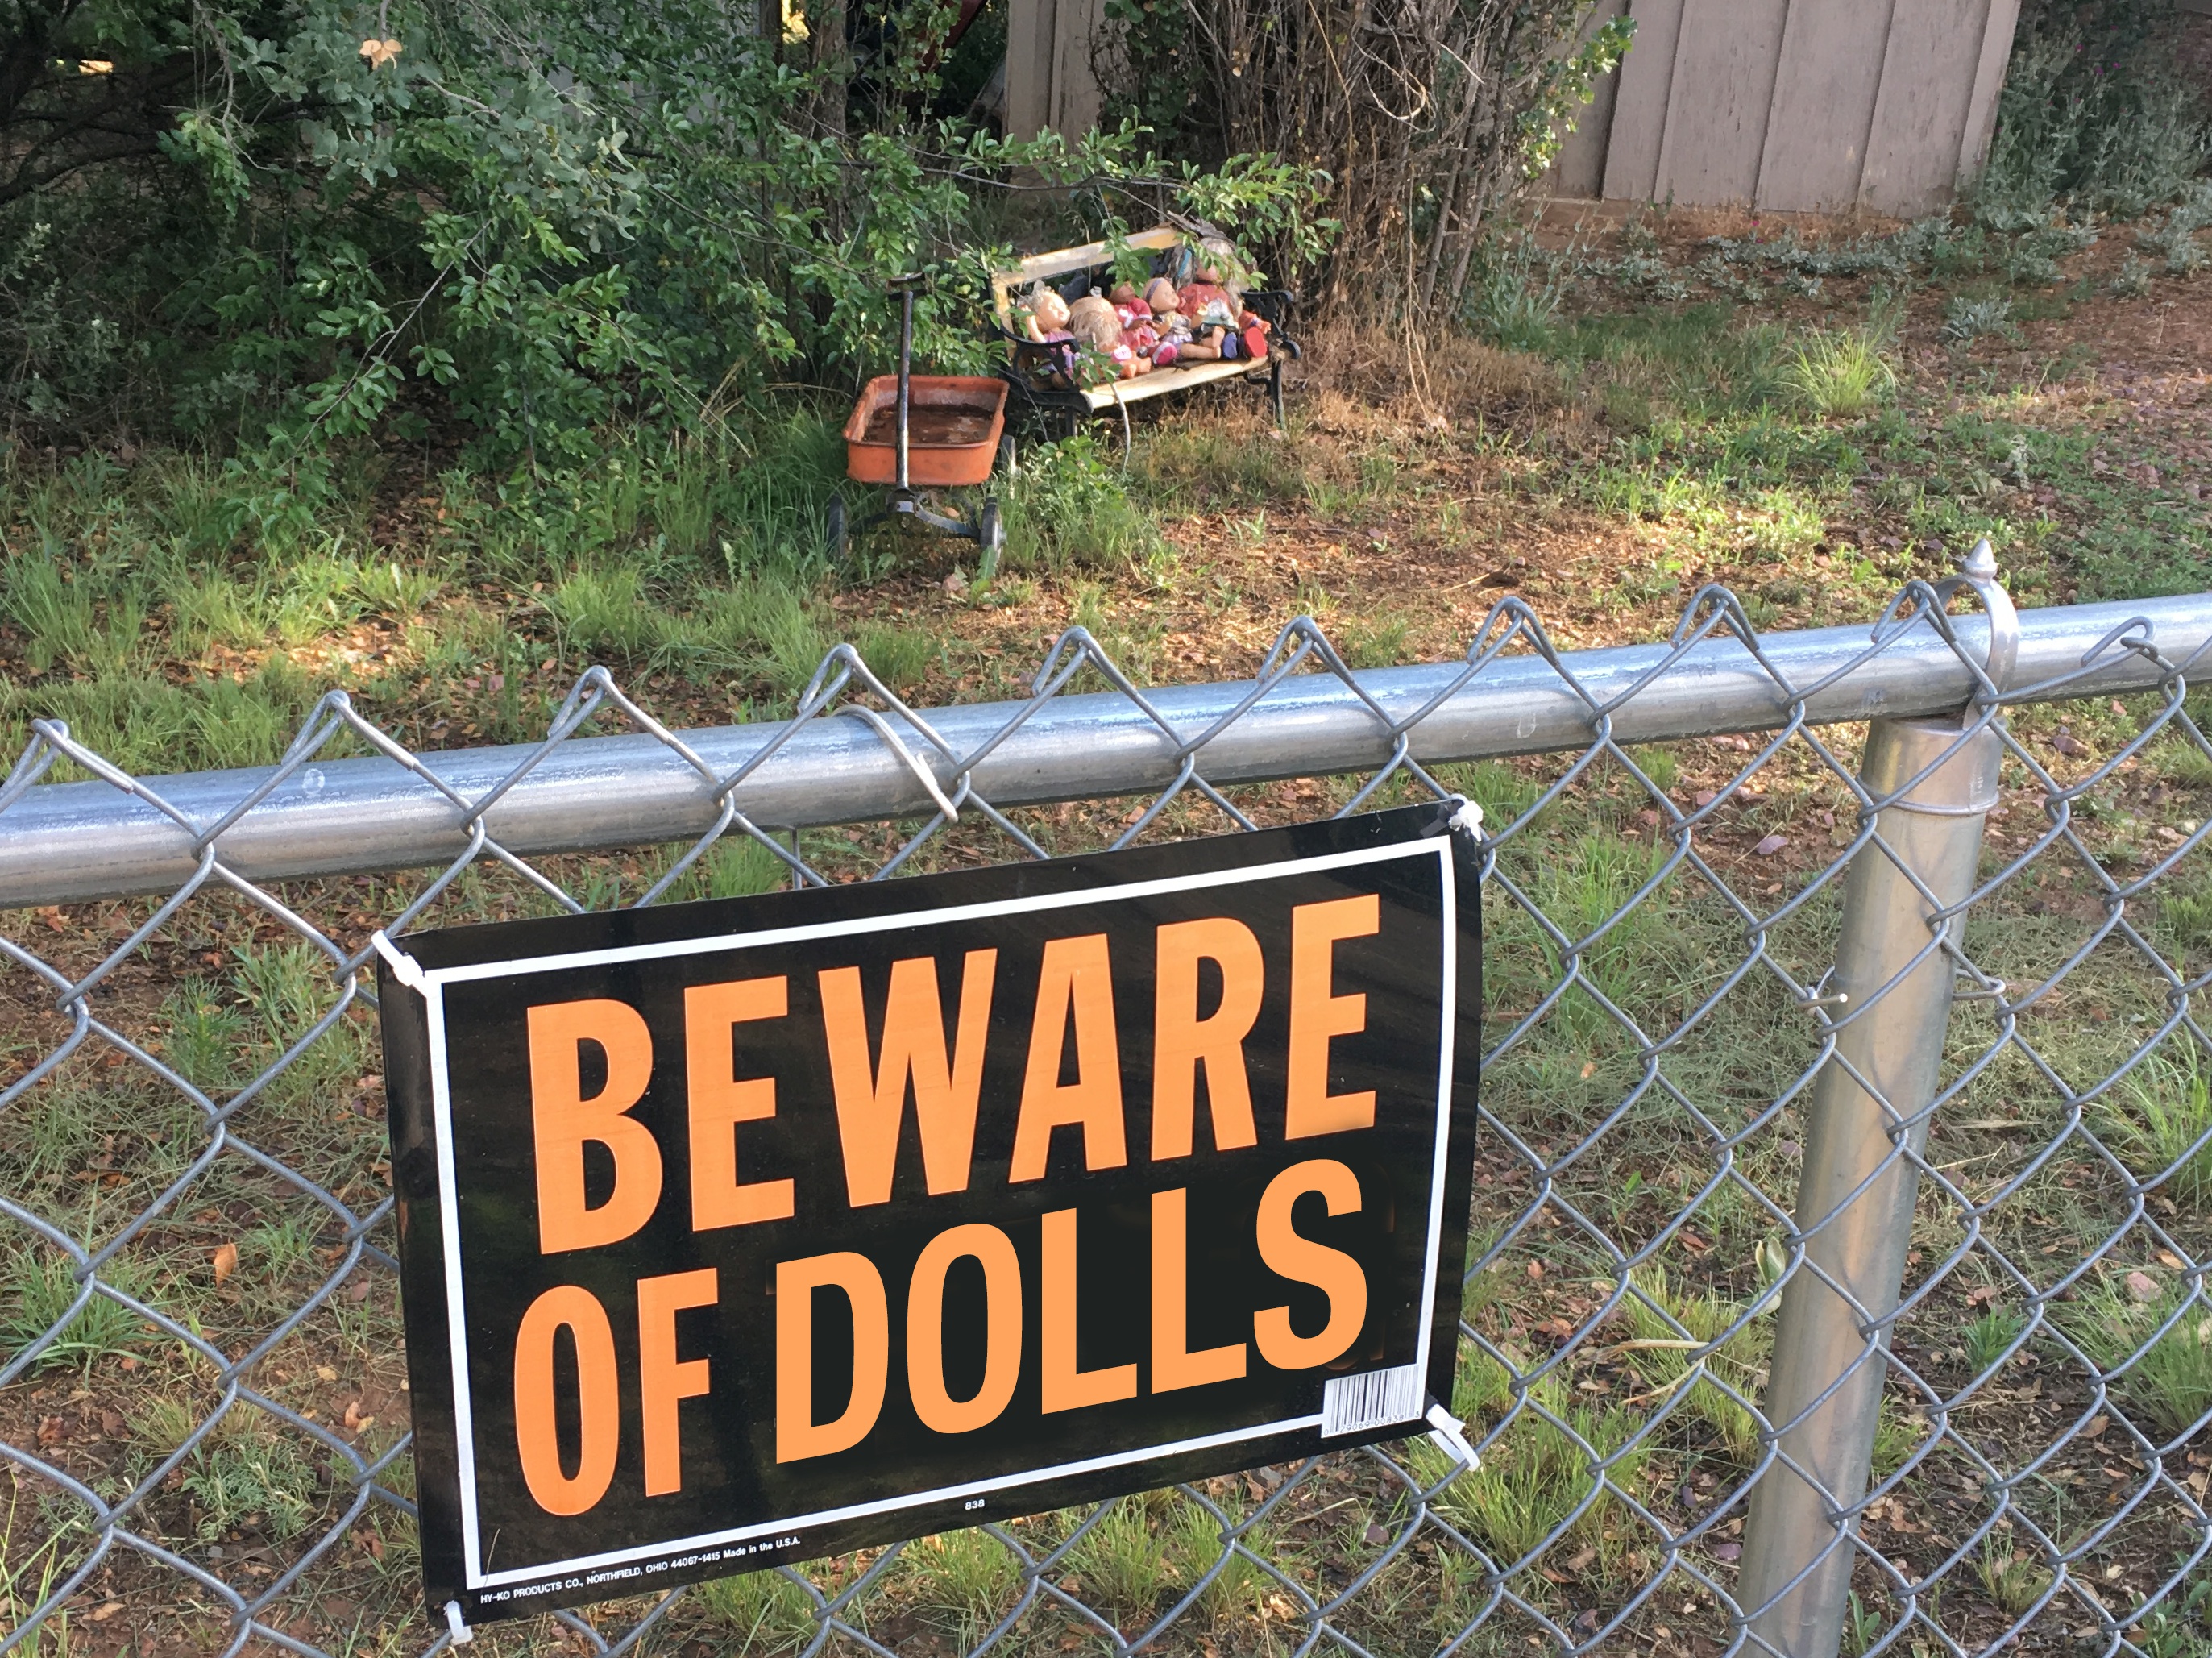
trail, sign, community, doll, yard